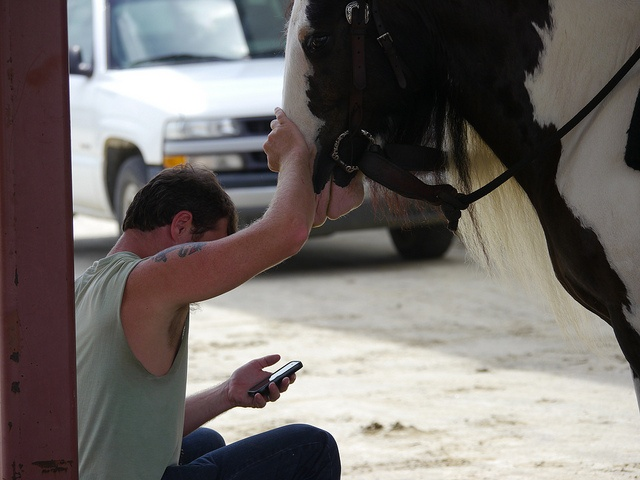
Man affectionate with horse while also on his phone
A guy sitting down petting a cow colored horse.
A crouched man, hand on a horse's snout, looks at a cell phone.
a man and a horse hang out in an alley
a man is petting a horse and on his phone